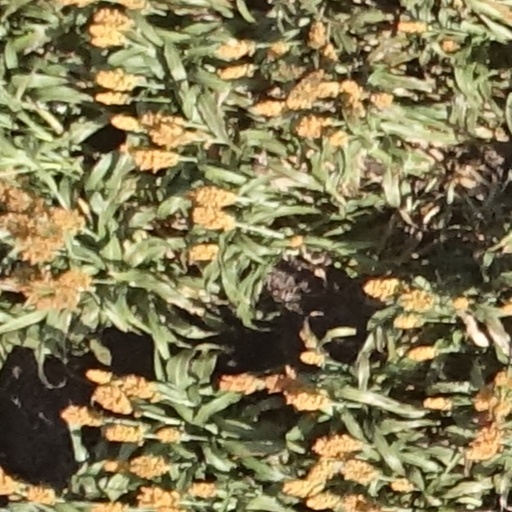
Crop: sorghum